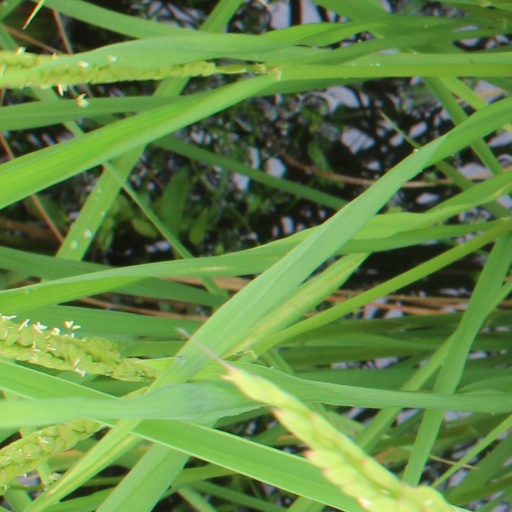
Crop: rice